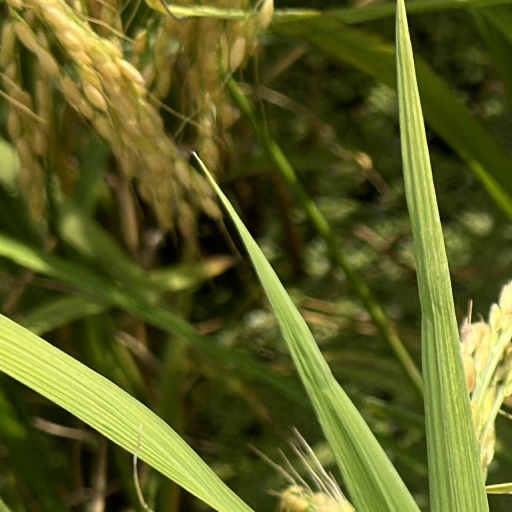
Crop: rice